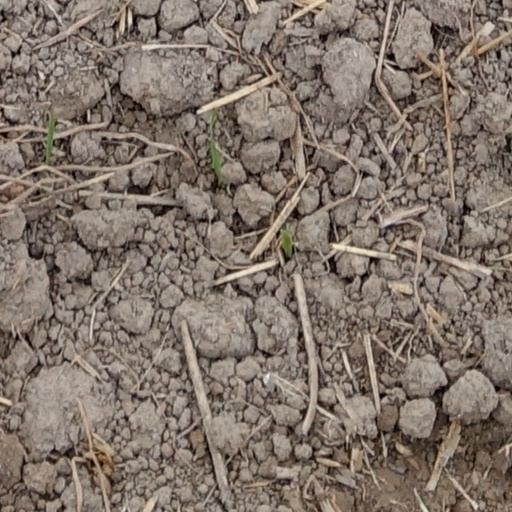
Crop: wheat